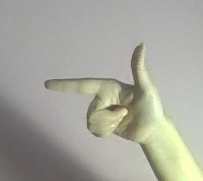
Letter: yaa